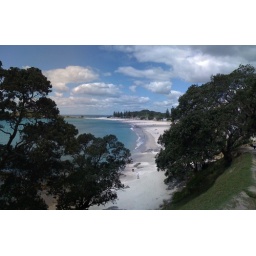
Three shot panorama in portrait mode taken from the base track at the camp ground end.